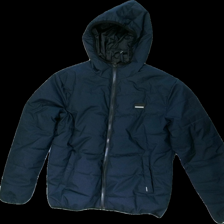
View: front
Type: Winter jacket
Category: Men
Brand: Not in the list
Brand text on label: solid
Colors: Blue
Material: 100% polyester
Cut: Regular
Size: M
Season: Winter
Holes: Minor
Damage: hål vid fickan
Damage location: middle left
Price range: 50-100
Recommended usage: Reuse
Description: blå vinterjacka med ett litet hål vid fickan